History of Phoenix, Arizona

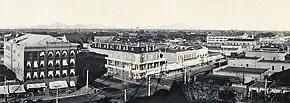

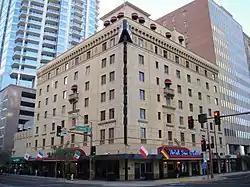
Hotel San Carlos – Opened in 1928

By the turn of the century, the population of Phoenix had reached 5,554, and the following year, on February 25, 1901, Governor Murphy dedicated the permanent state Capitol building. It was built on a 10-acre site on the west end of Washington Street, at a cost of $130,000. The Phoenix City Council levied a $5,000,000 tax for a public library after the state legislature, in 1901, passed a bill allowing such a tax to support free libraries. This action satisfied the conditions set by Andrew Carnegie in his proposal to donate a library building to the city. The Carnegie Free Library opened in 1908, dedicated by Benjamin Fowler.